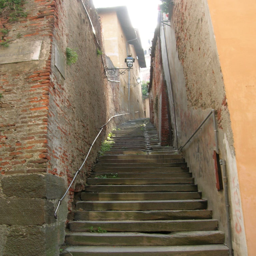
stairs to the upper level